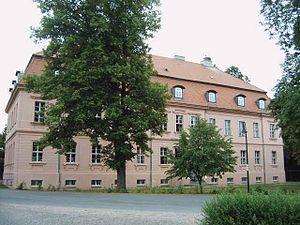
Le château de Straupitz est un petit château du Brandebourg de la commune de Straupitz dans la forêt de la Spree.